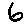
Label: 6